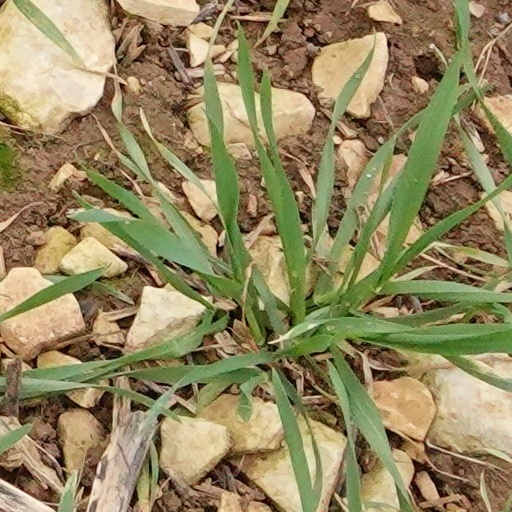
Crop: wheat